Peter Schwingen

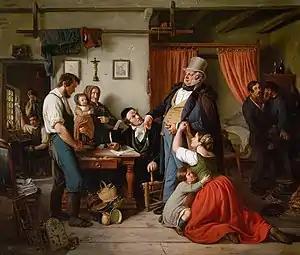
The Distraint

He was the son of a small farmer who also worked as a watchman. At the age of nineteen, thanks to a grant from the Prussian government, he was able to enroll at the Kunstakademie Düsseldorf. His instructors there included Karl Ferdinand Sohn, Theodor Hildebrandt and Friedrich Wilhelm von Schadow. His marks at the academy were mostly average. In 1837, shortly before the birth of his daughter, Caroline, he married Magdalene Schmitz, his landlord's daughter.